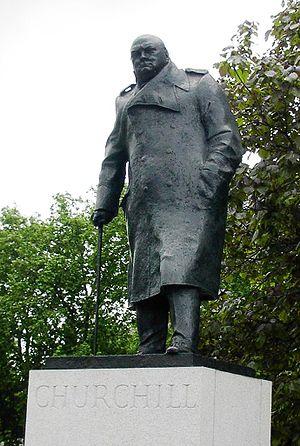
Le Parti conservateur est un parti politique britannique, libéral-conservateur, habituellement classé à droite.